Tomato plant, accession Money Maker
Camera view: bottom (45 deg); turntable rotation: 210 degrees
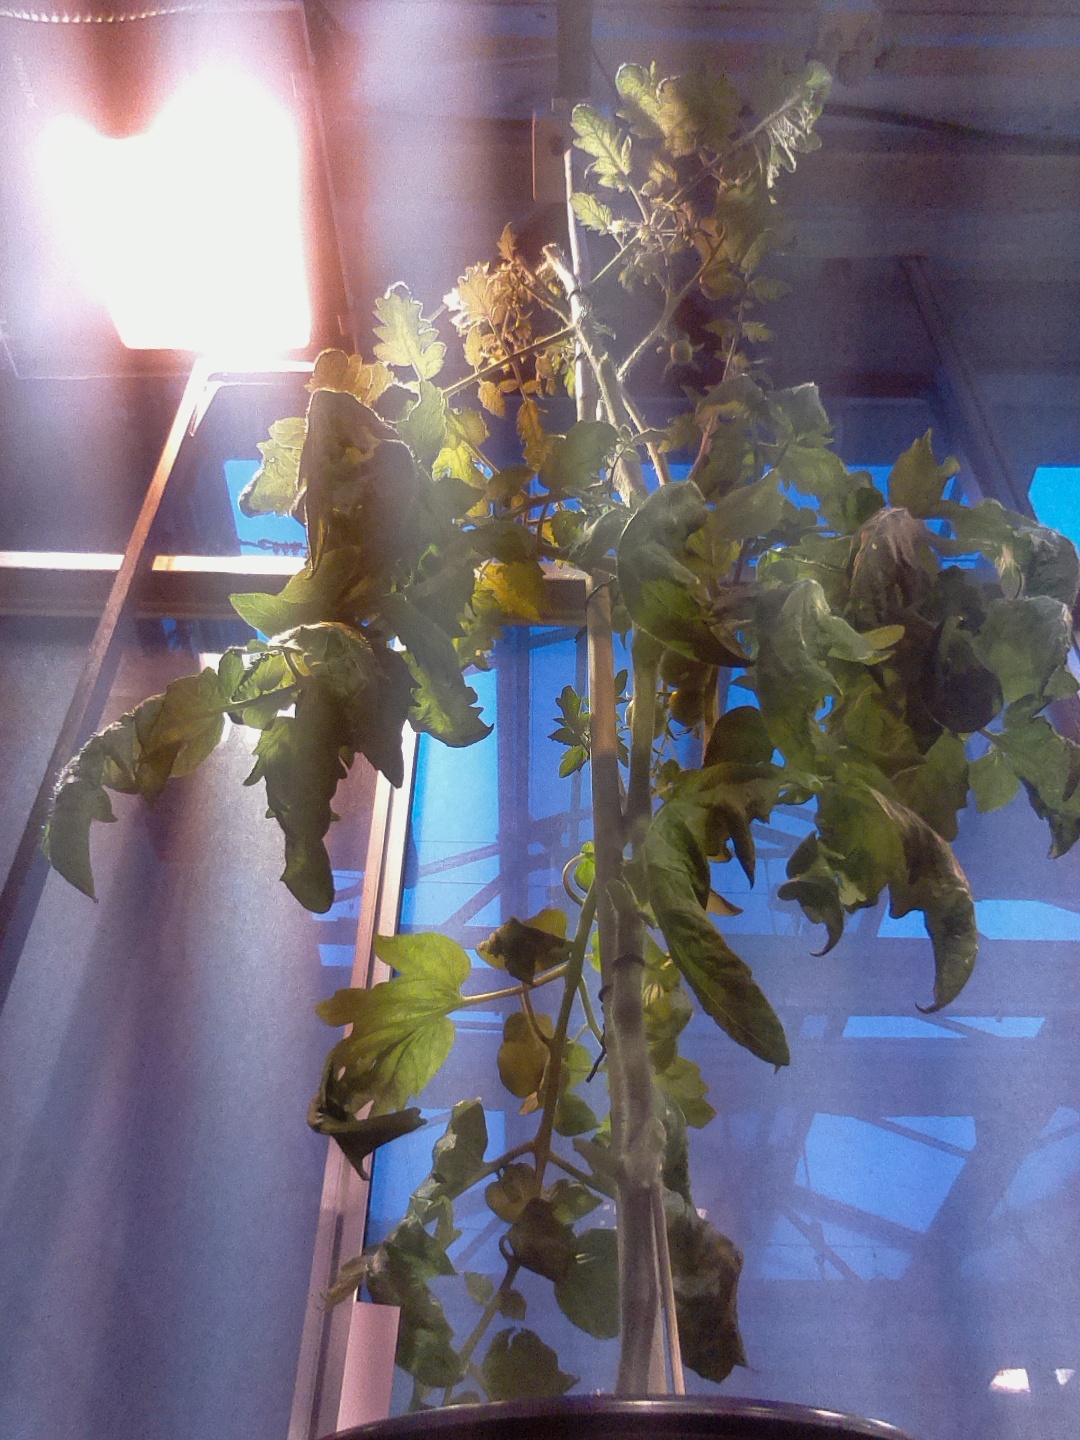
BBCH growth stage 74: 40%-50% of final fruit size